History of social democracy

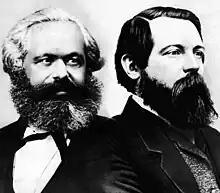
Karl Marx and Friedrich Engels, who had great influence on the social democratic movement

In the aftermath of the defeat of France in the Franco-Prussian War, revolution broke out in France, with revolutionary army members along with working-class revolutionaries founding the Paris Commune. The Paris Commune appealed both to the citizens of Paris regardless of class as well as to the working class, a major base of support for the government, via militant rhetoric. In spite of such militant rhetoric to appeal to the working class, the Paris Commune received substantial support from the middle-class bourgeoisie of Paris, including shopkeepers and merchants. In part due to its sizeable number neo-Proudhonians and neo-Jacobins in the Central Committee, the Paris Commune declared that it was not opposed to private property, but that it rather hoped to create the widest distribution of it. The political composition of the Paris Commune included twenty-five neo-Jacobins, fifteen to twenty neo-Proudhonians and proto-syndicalists, nine or ten Blanquists, a variety of radical republicans and a few members of the First International influenced by Marx.